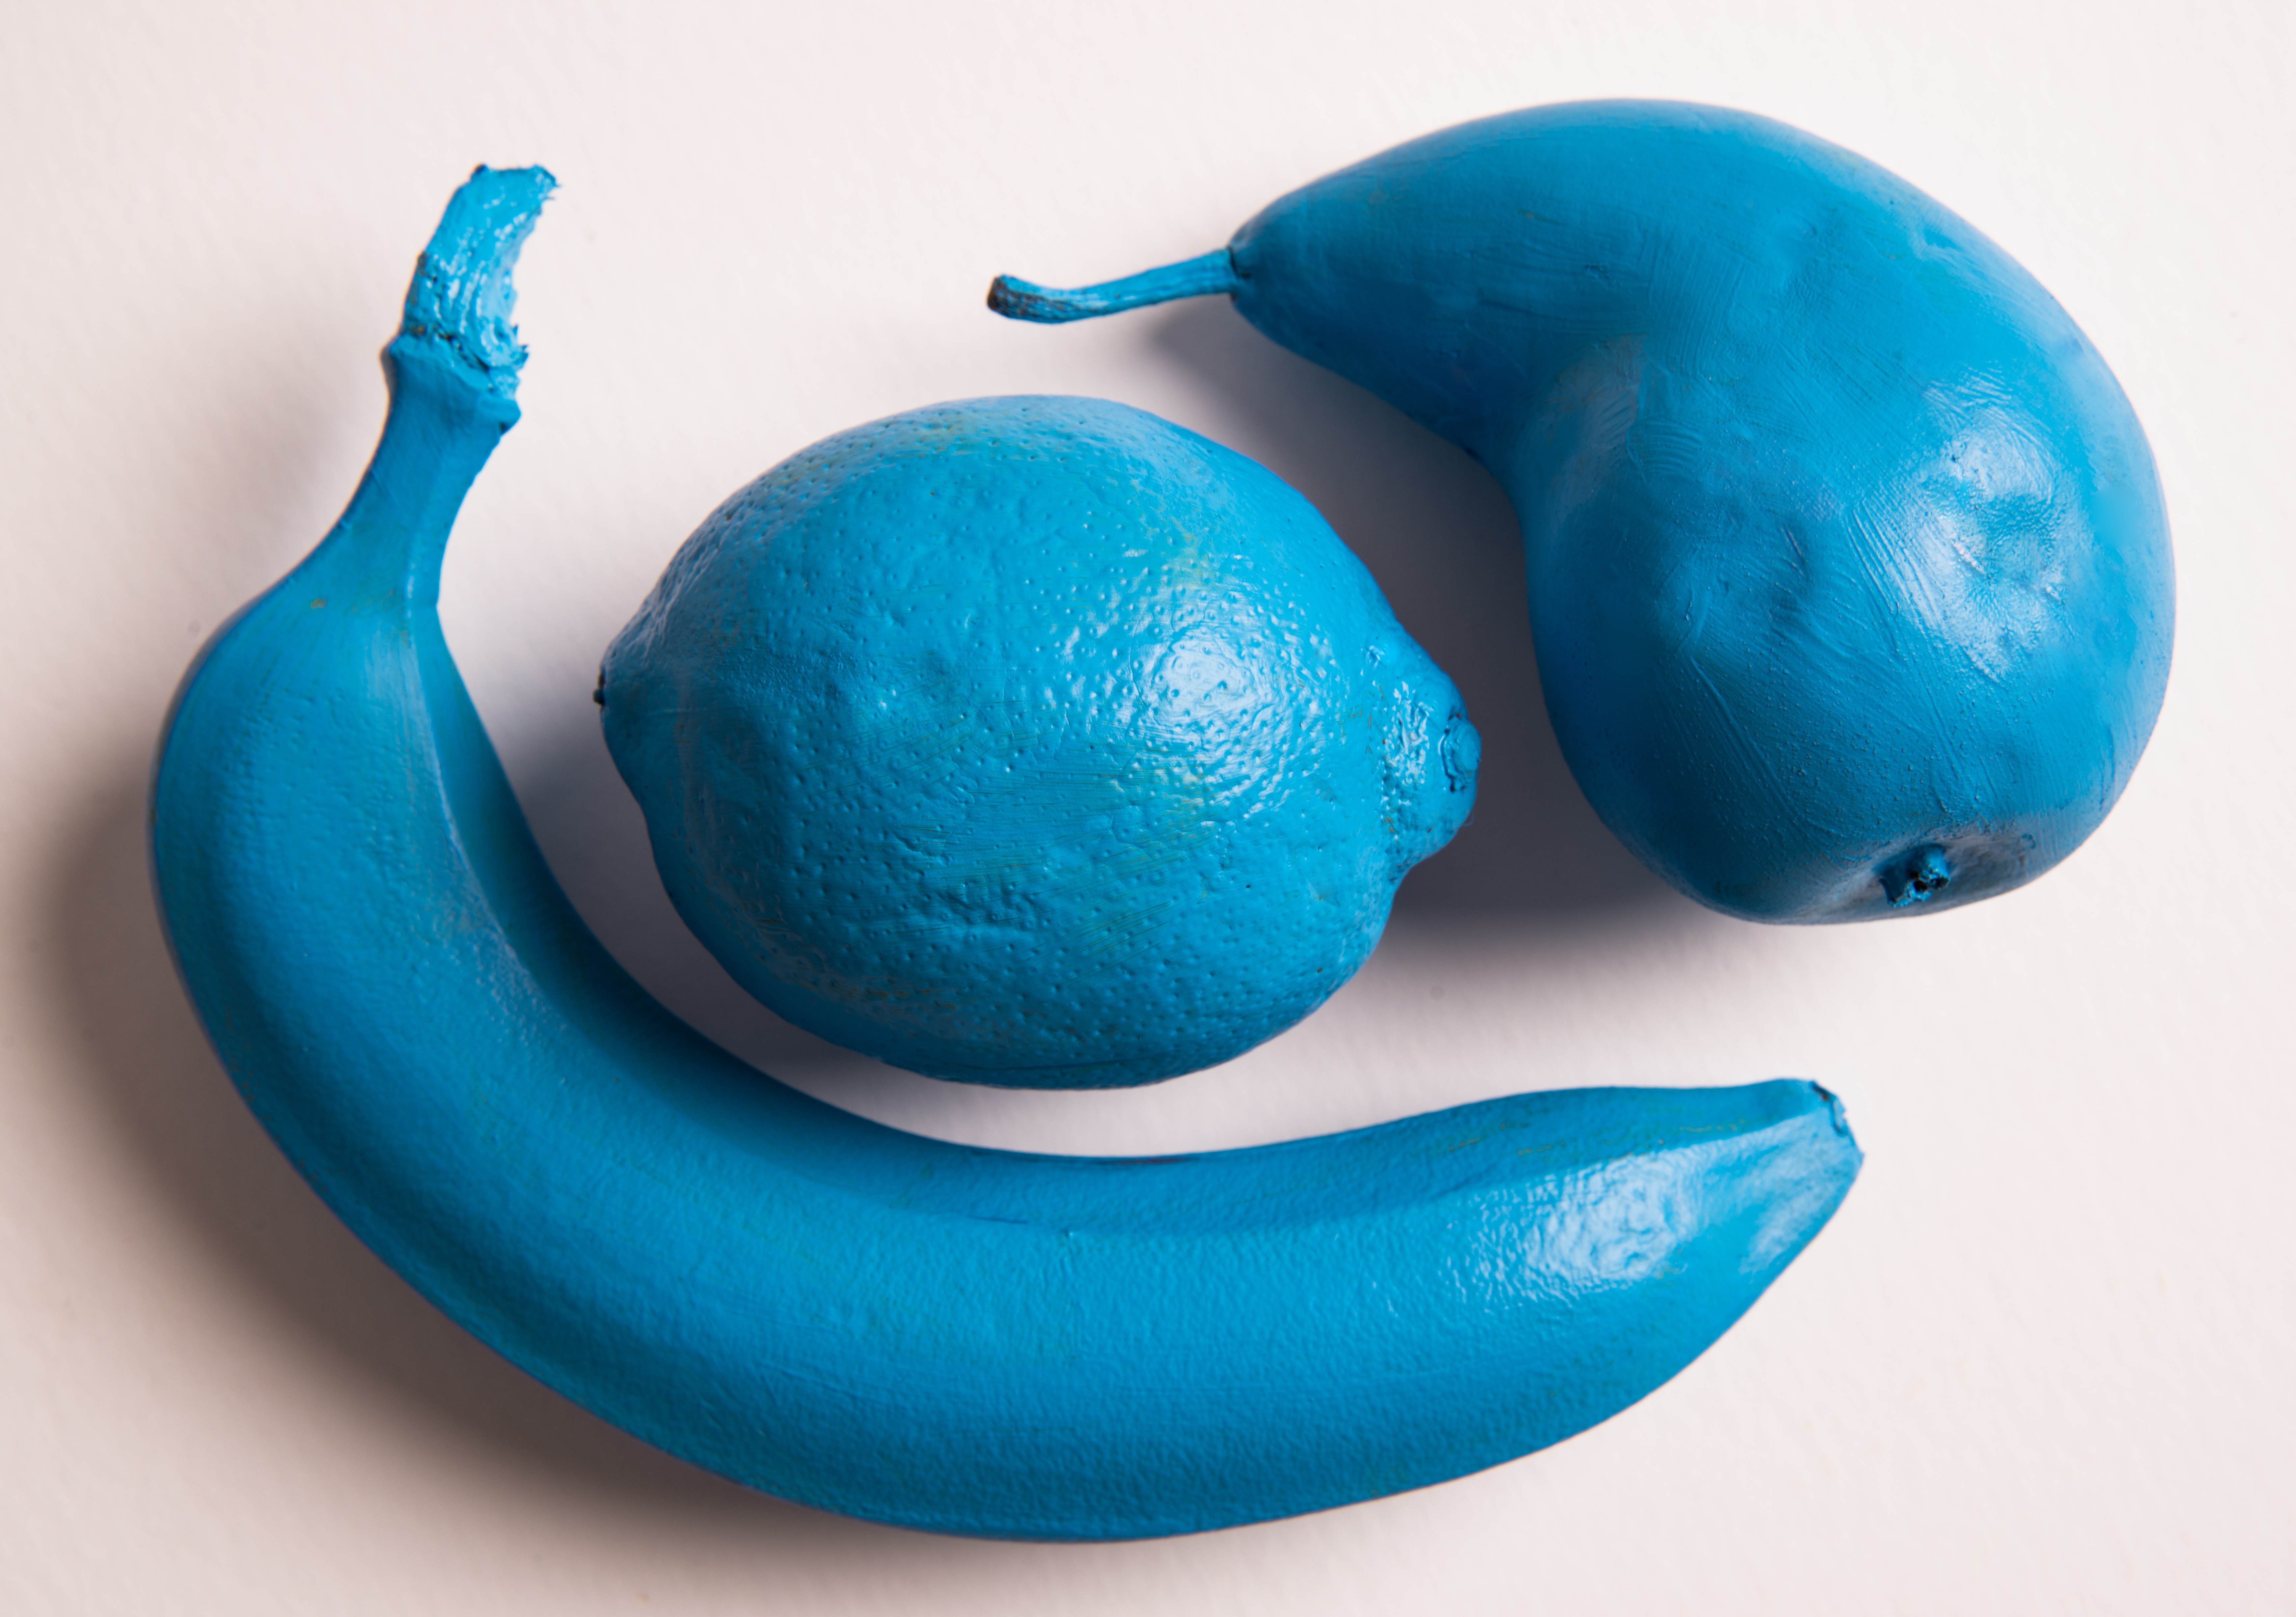
food, produce, blue, banana, pear, lemon, sports equipment, turquoise, ball, blue fruit, swiss ball